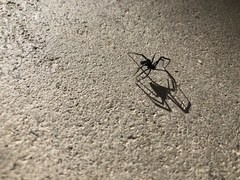
Species: Lactrodectus_hesperus